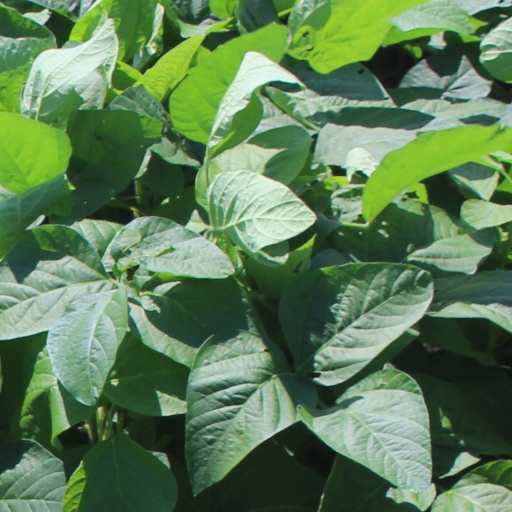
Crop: soybean